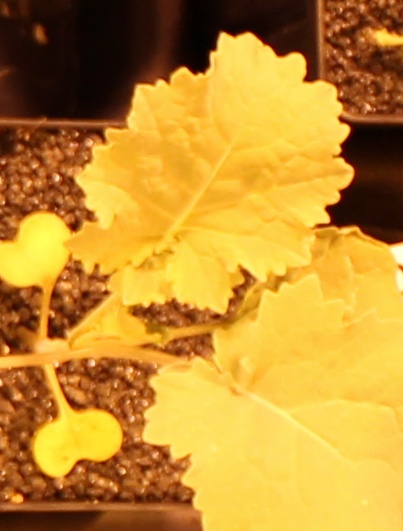
Label: Canola